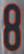
Number: 8